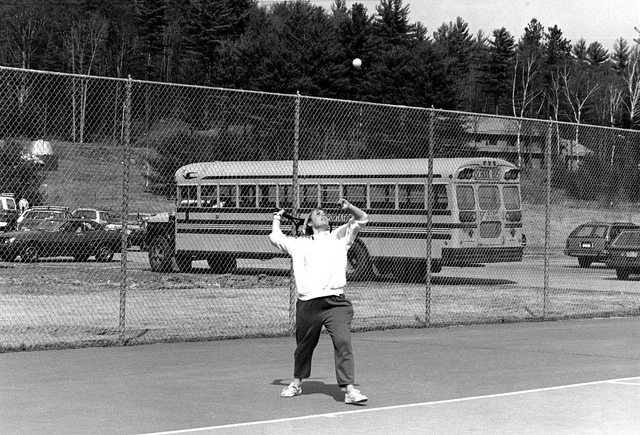
một người đàn ông đang đưa vợt ra sau để quả bóng tennis